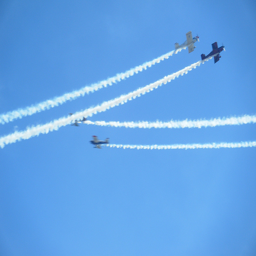
Four planes narrowly pass each other in the sky.
An airshow demands constant practice by experienced pilots.
A couple of airplanes flying through a blue sky.
a bunch of planes fly through the air
Four airplanes, trailed by smoke, fly through the blue sky.